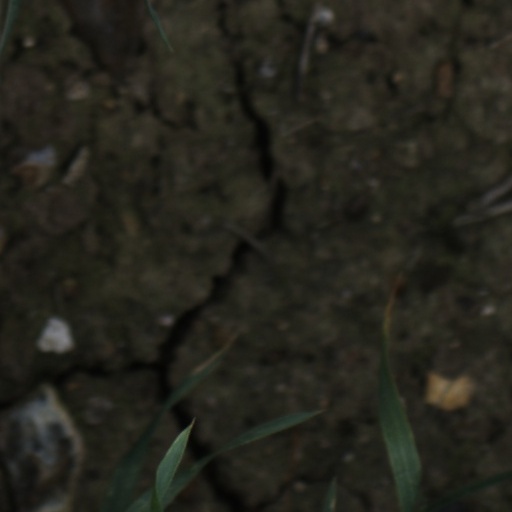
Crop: wheat